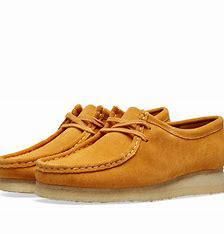
Brand: Clarks
Model: S Wallabee